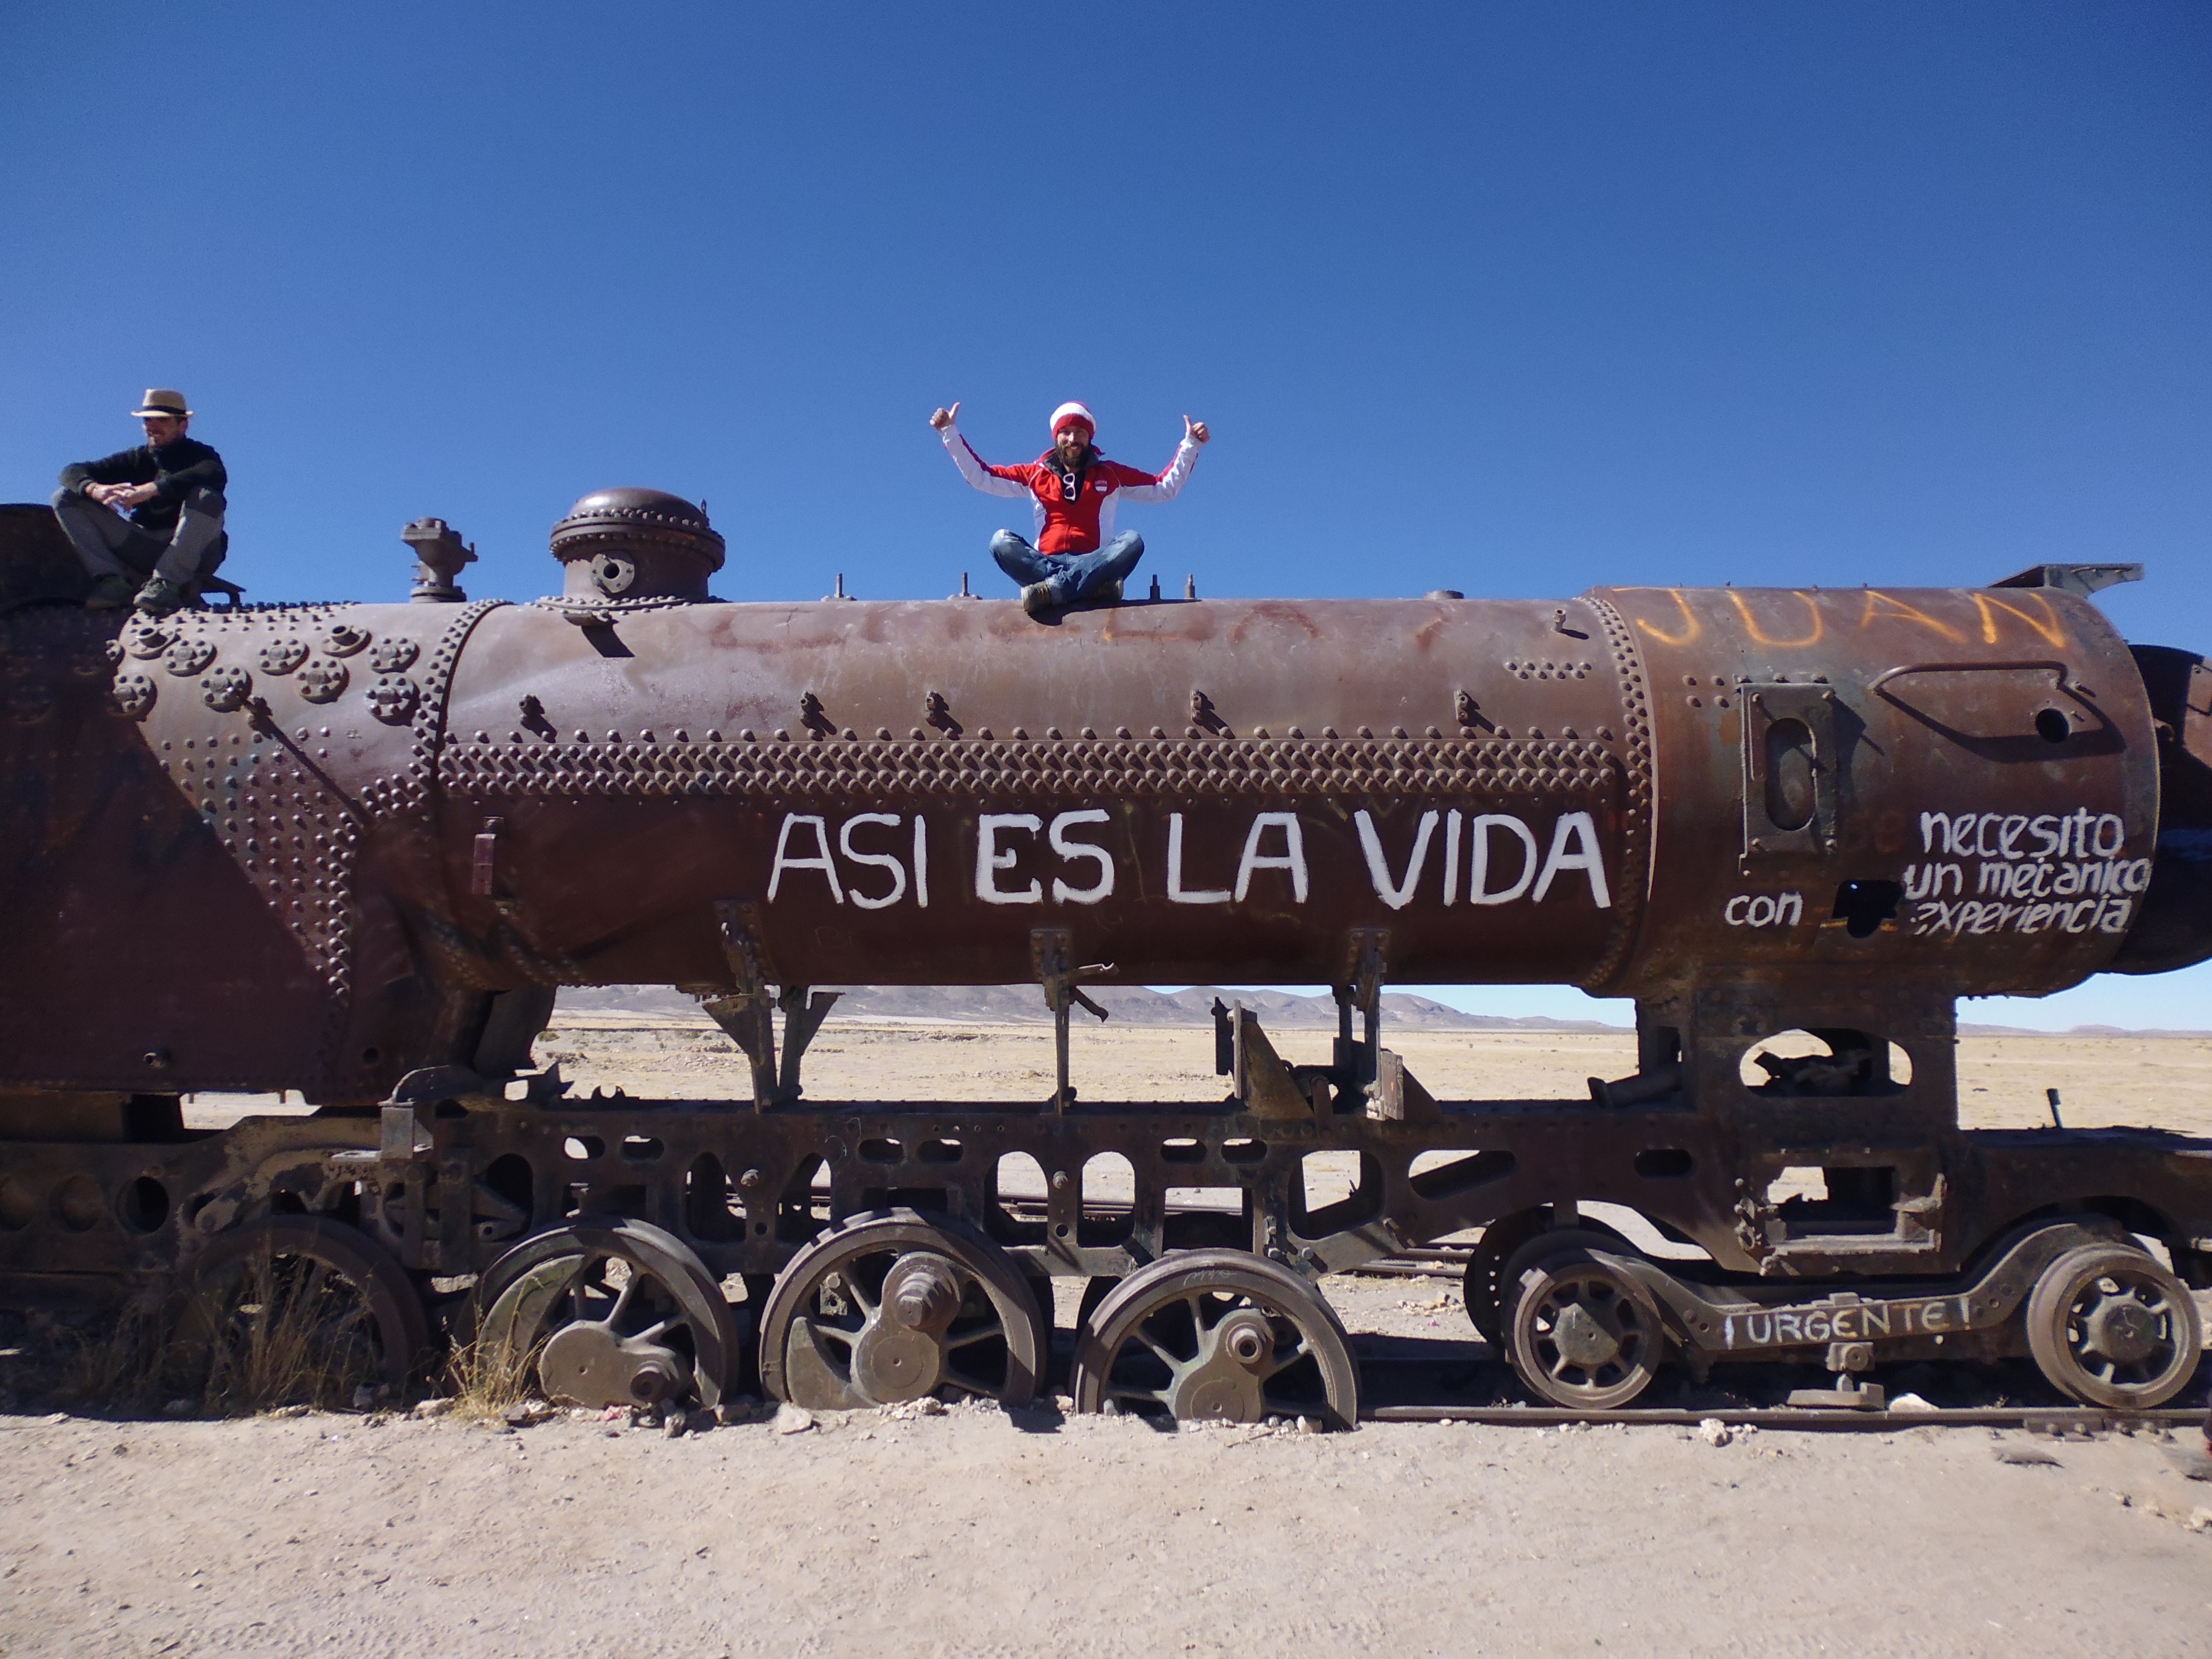
sky, railway, alone, train, travel, military, transport, vehicle, aviation, freedom, lonely, train car, blank, trip around the world, dream, locomotive, loneliness, engine, loco, wide, historically, seemed, leave, steam locomotive, steam railway, out of date